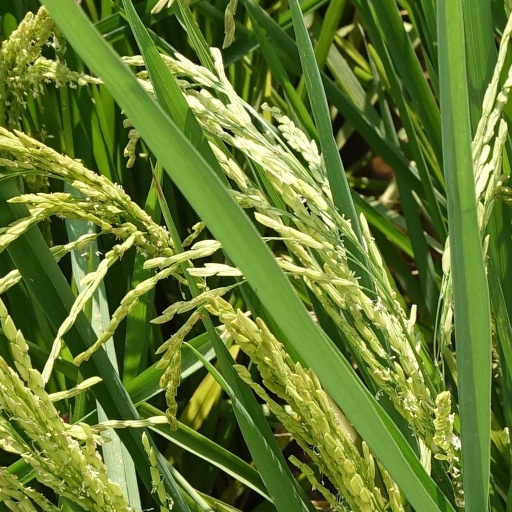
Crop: rice